Alzira (opera)

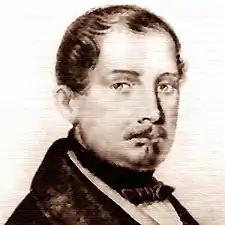
Salvatore Cammarano, librettist of the opera

Zamoro has led a fresh attack against the "conquistadores" and has been captured. Gusmano condemns him to death, but, over Alzira's protests, forces her to agree to marry Gusmano promising that he will spare Zamoro. Reluctantly, she agrees (Gusmano: "Colma di gioia ho l'anima!" / "My heart is bursting with joy").